Liane Balaban

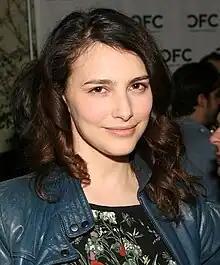
Balaban in 2011

Liane Balaban (born June 24, 1980) is a Canadian actress. Her film debut was in "New Waterford Girl" (1999) as Agnes-Marie "Mooney" Pottie. She has since appeared in the films "Definitely, Maybe" (2008), "Last Chance Harvey" (2008), and the independent drama "One Week" (2008). She has guest-starred on the television series "", "Covert Affairs" and "Alphas", and joined the cast of "Supernatural" for its eighth season.